Tomographic reconstruction

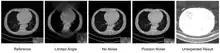
The influence of Poisson noise in deep learning reconstruction where Poisson noise causes the U-Net fail to reconstruct an existing high contrast lesion-like object.

Deep learning methods are widely applied to image reconstruction nowadays and have achieved impressive results in various image reconstruction tasks, including low-dose denoising, sparse-view reconstruction, limited angle tomography and metal artifact reduction. An excellent overview can be found in the special issue of IEEE Transaction on Medical Imaging. One group of deep learning reconstruction algorithms apply post-processing neural networks to achieve image-to-image reconstruction, where input images are reconstructed by conventional reconstruction methods. Artifact reduction using the U-Net in limited angle tomography is such an example application. However, incorrect structures may occur in an image reconstructed by such a completely data-driven method, as displayed in the figure. Therefore, integration of known operators into the architecture design of neural networks appears beneficial, as described in the concept of precision learning. For example, direct image reconstruction from projection data can be learnt from the framework of filtered back-projection. Another example is to build neural networks by unrolling iterative reconstruction algorithms. Except for precision learning, using conventional reconstruction methods with deep learning reconstruction prior is also an alternative approach to improve the image quality of deep learning reconstruction.